Abdelkarim Hussein Mohamed Al-Nasser

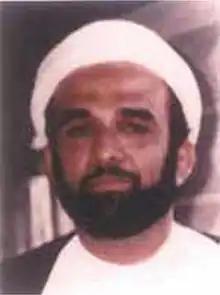
Abdelkarim Hussein Mohamed Al-Nasser

Abdelkarim Hussein Mohamed Al-Nasser is a Saudi Arabian alleged member and suspected leader of the organization Hezbollah Al-Hijaz, wanted in the United States in connection with the June 25, 1996 Khobar Towers bombing in Dhahran, Saudi Arabia, which killed 19 U.S. Air Force personnel and wounded 498 other people of many nationalities.